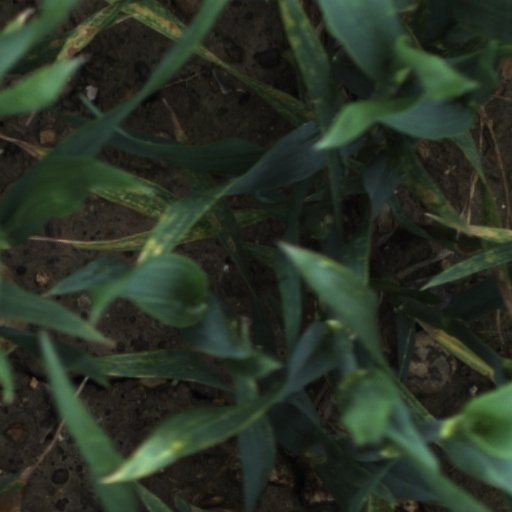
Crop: wheat